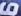
Number: 6